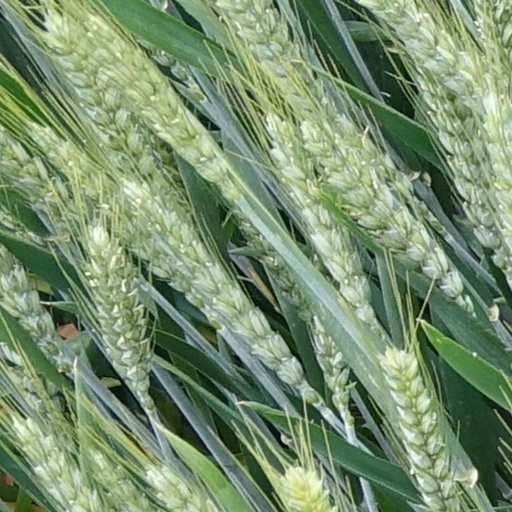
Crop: wheat